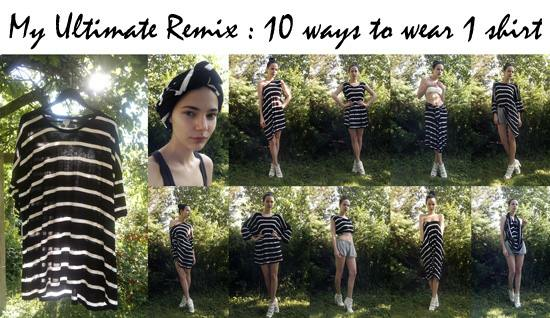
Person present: Yes